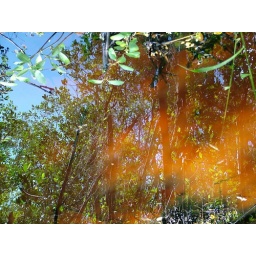
the mangrove forest and sky reflected in the tannin colored water